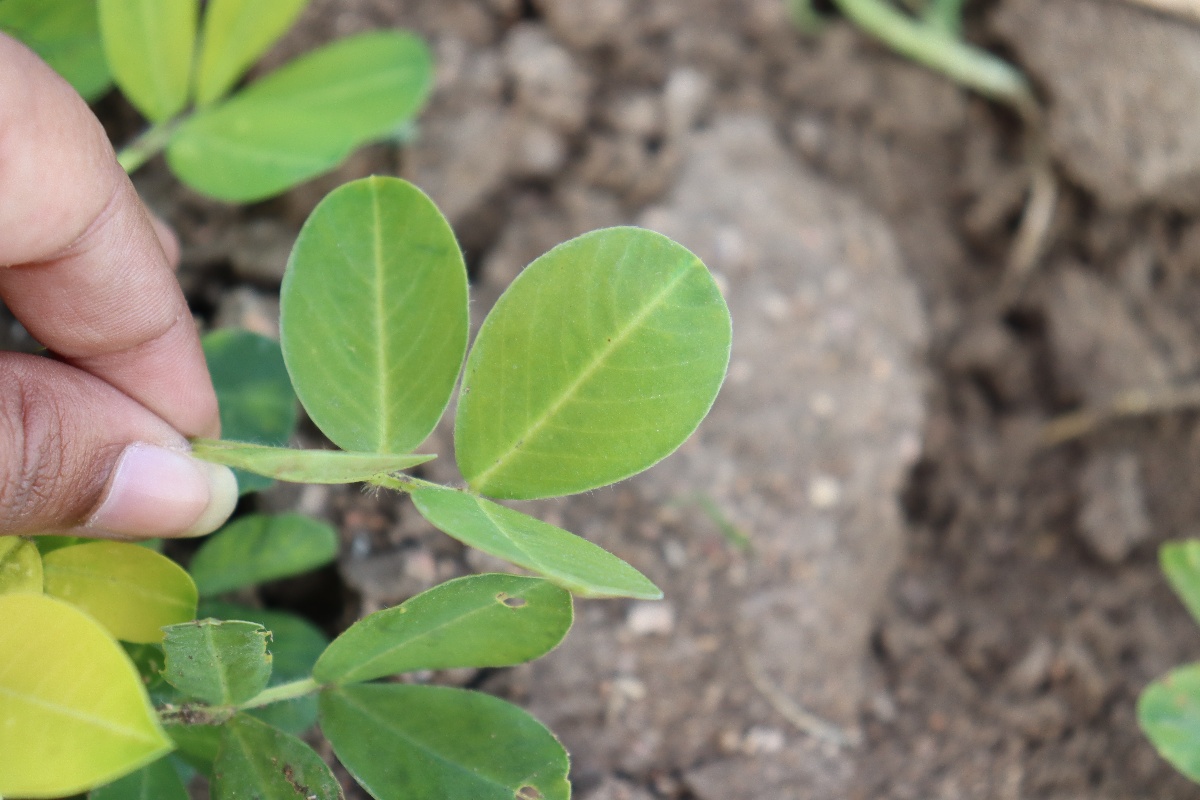
Label: nutrition deficiency